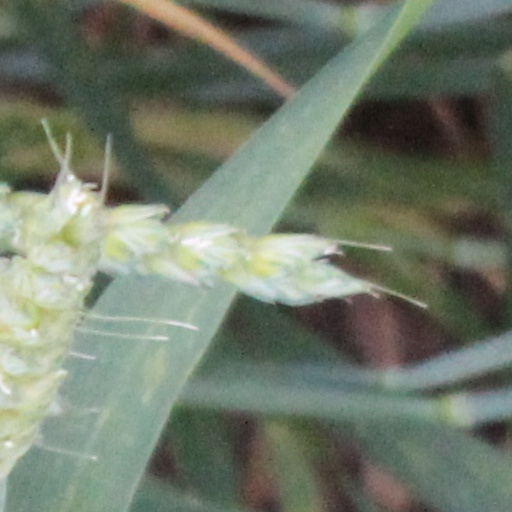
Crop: wheat